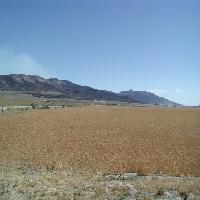
Weather: sun or clear